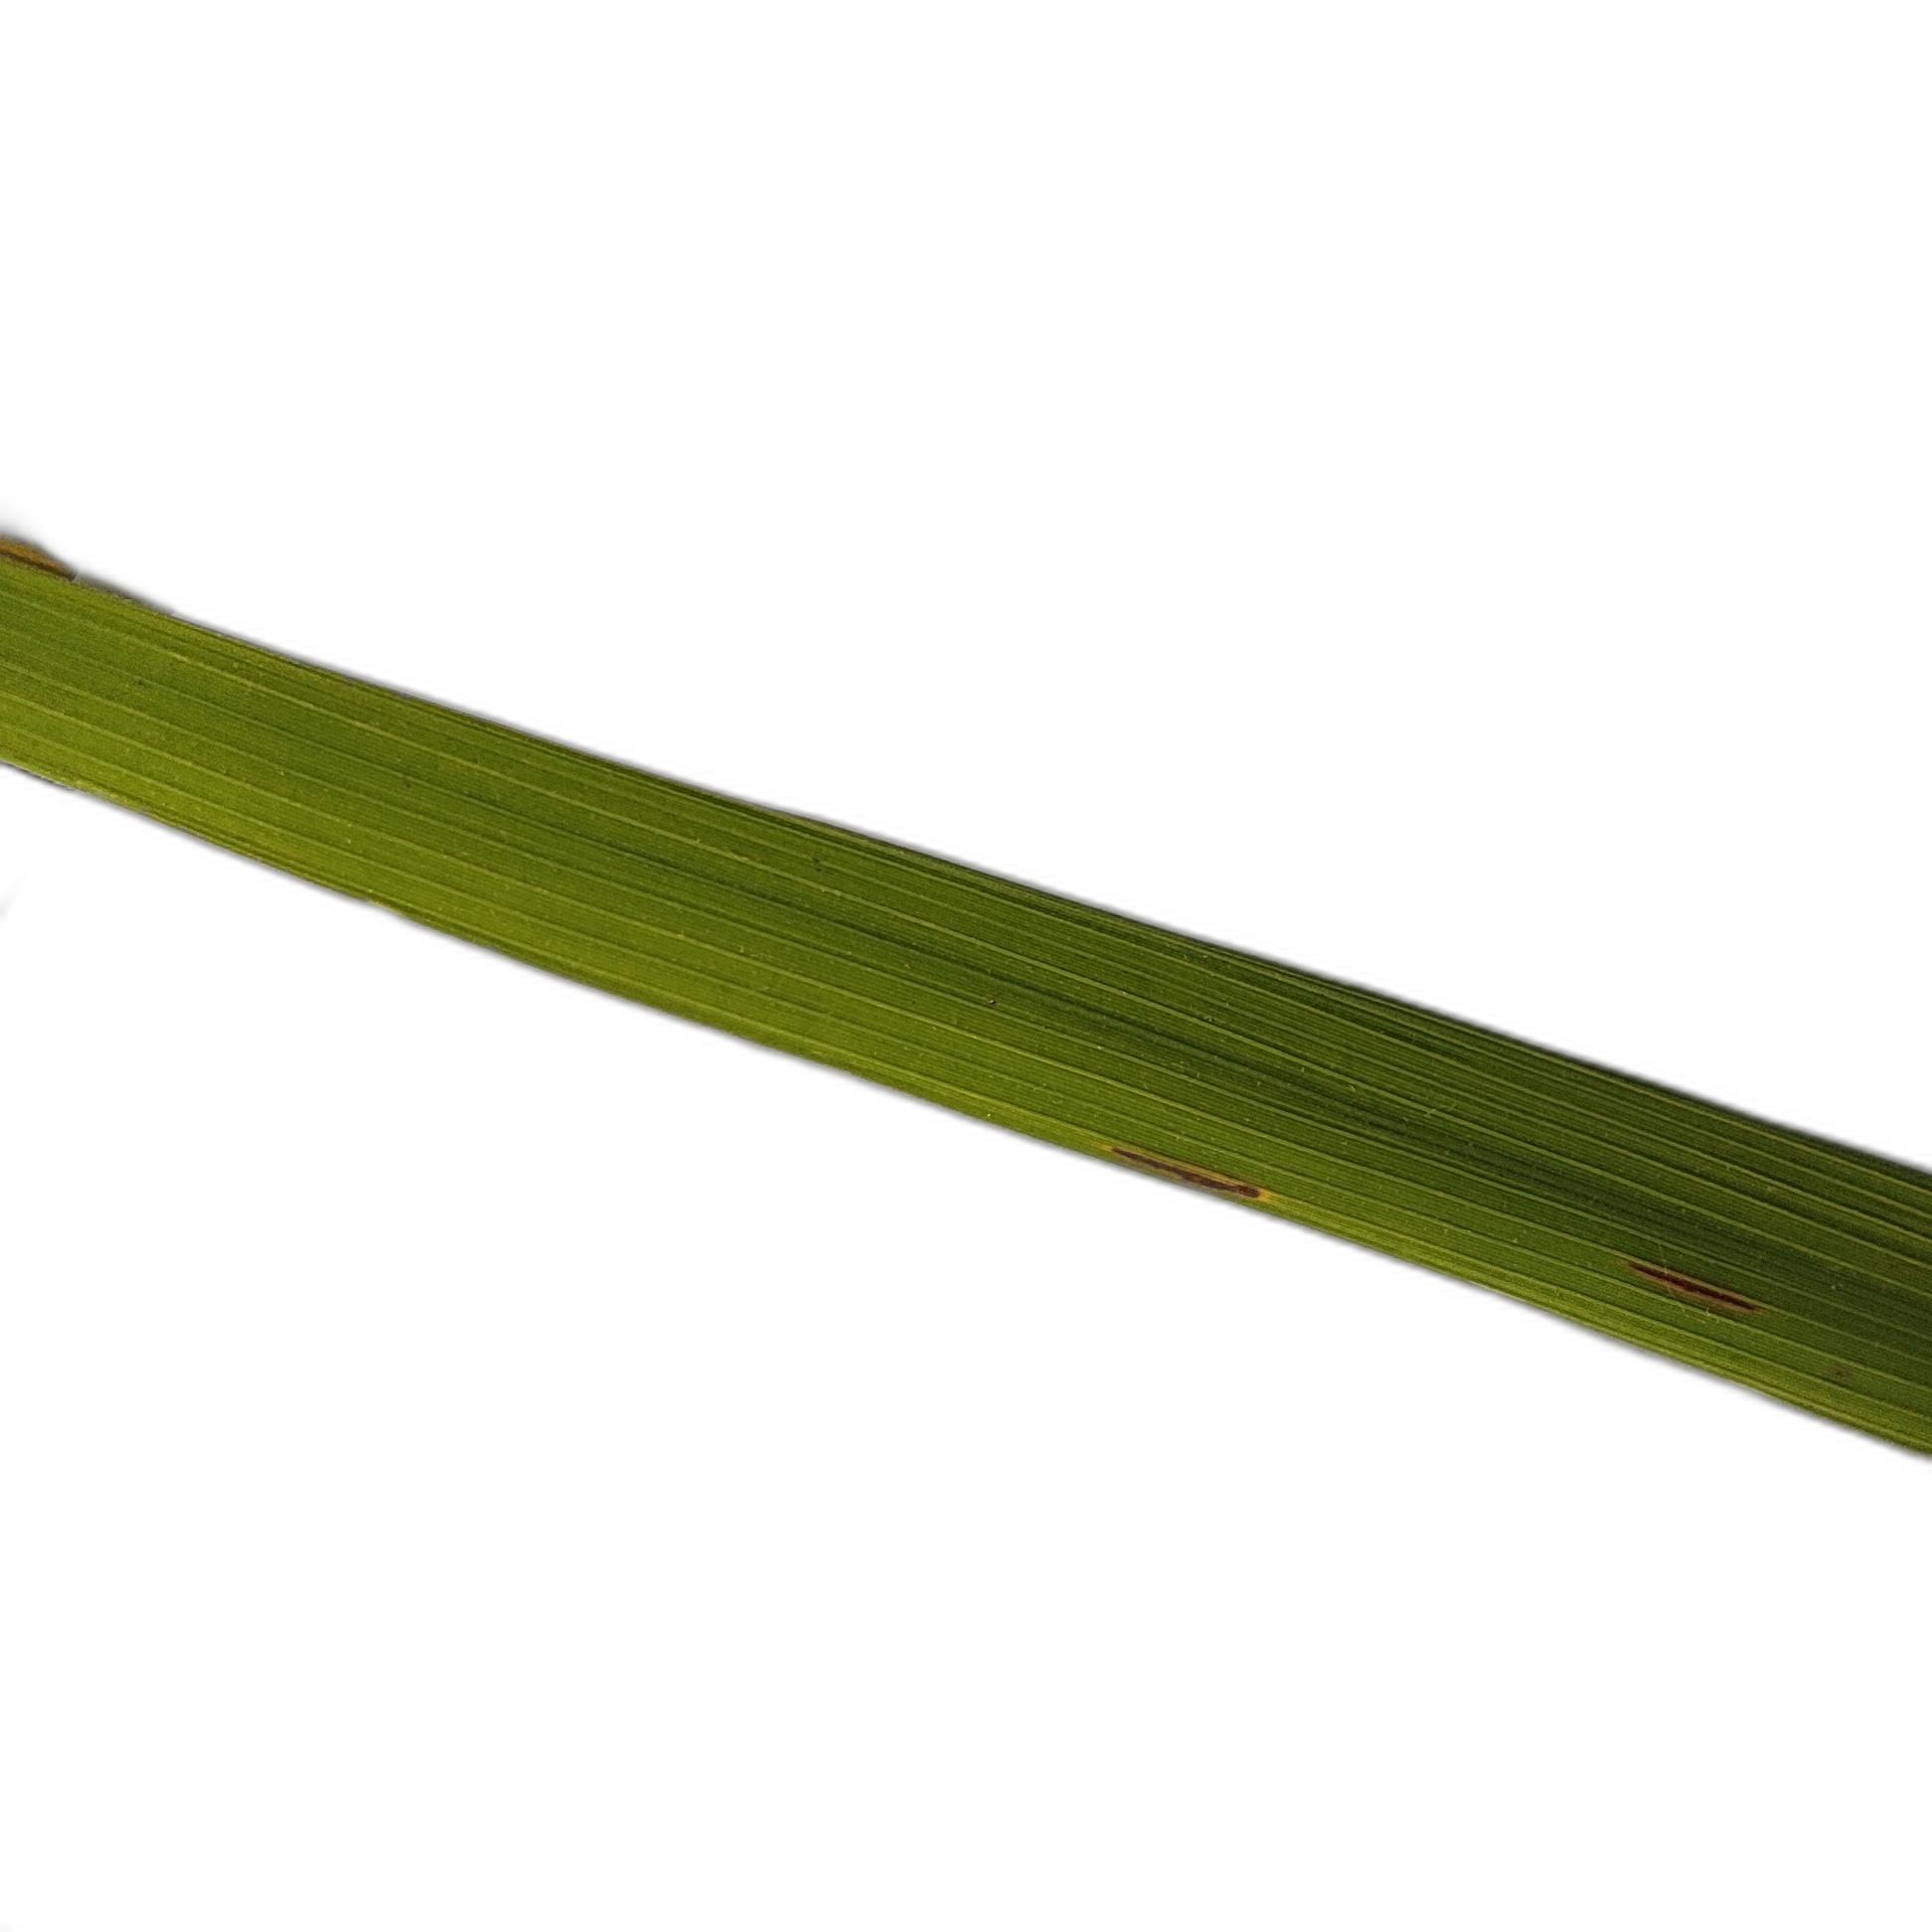
Label: Rice Blast